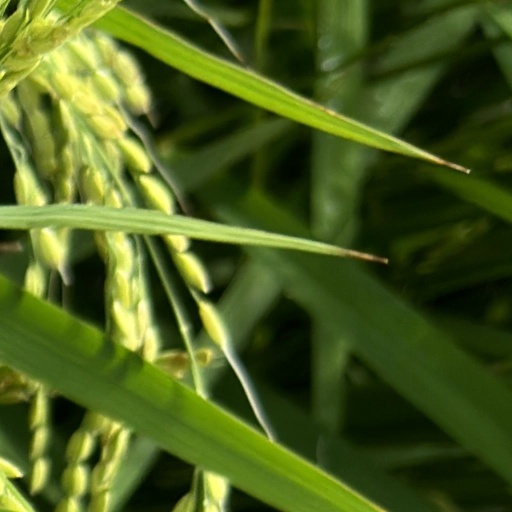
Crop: rice